Charles Edward Wyzanski Jr.

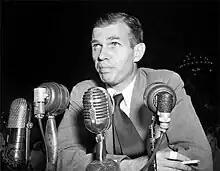
Alger Hiss (1950), Wyzanski's Harvard Law School friend

Wyzanski was a friend of both Alger Hiss and William L. Marbury Jr. Before meeting with Hiss in September 1948 regarding a pending libel suit, Marbury met with Wyzanski, who apprised Marbury that Hiss was receiving advice not to sue Whittaker Chambers.